Ismail Haniyeh

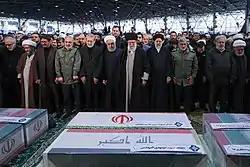
Haniyeh standing behind Khamenei during the funeral of Qasem Soleimani.

Haniyeh was married and had 13 children, three of whom were killed in 2024. In 2009, the family lived in Al-Shati refugee camp in the northern Gaza Strip. In 2010, Haniyeh purchased a parcel of land in Rimal, a Gaza City beachfront neighborhood. Haniyeh registered the land in the name of his son-in-law. Subsequently, Haniyeh reportedly purchased additional homes and registered them under the names of his children. According to a 2014 "Ynet" article, Haniyeh was a millionaire, stemming from the 20% tax charged on all items entering through tunnels from Egypt to the Gaza Strip. Haniyeh's eldest son was arrested by Egyptian authorities at the Rafah Border Crossing with several million dollars, which he intended to take into Gaza.